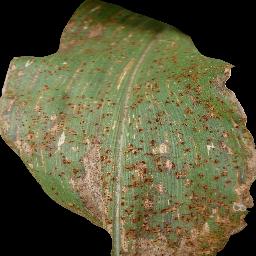
Label: Corn_(Maize)___Common_Rust